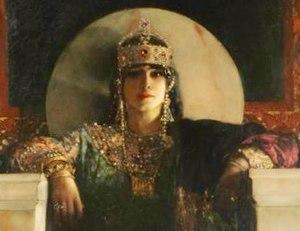
image dérivée de
Les Temps parallèles est un roman de science-fiction de Robert Silverberg, publié en 1969. L'intrigue tourne principalement autour des paradoxes du voyage temporel, et se distingue aussi par une forte dose de sexe et d'humour. Il est nominé au prix Nebula en 1969, et au prix Hugo en 1970, se classant derrière La Main gauche de la nuit d'Ursula K. Le Guin à ces deux prix. Il paraît d'abord en série dans Amazing Stories en 1969, avant d'être publié plus tard la même année au format de livre de poche par Ballantine Books.